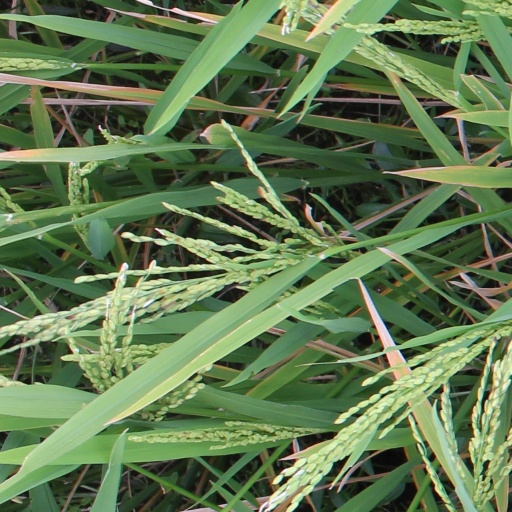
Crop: rice